Seaside Regional Park

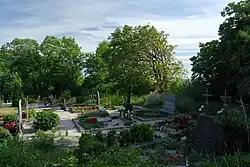

A Kurhaus (German spa hotel) has been restored in Nemirseta. An old ship rescue station built in the early 20th century has survived on the coast. There are old farmsteads and an old cemetery in Karklė. Kalotė boasts a manor house, an old school, and several old farmsteads while burials with stone kerbs (Called ‘circles’ in scientific literature, they were common in the first half of the 1st millennium.) have been found nearby. German defensive fortifications are of interest on the coast to the north of Giruliai.